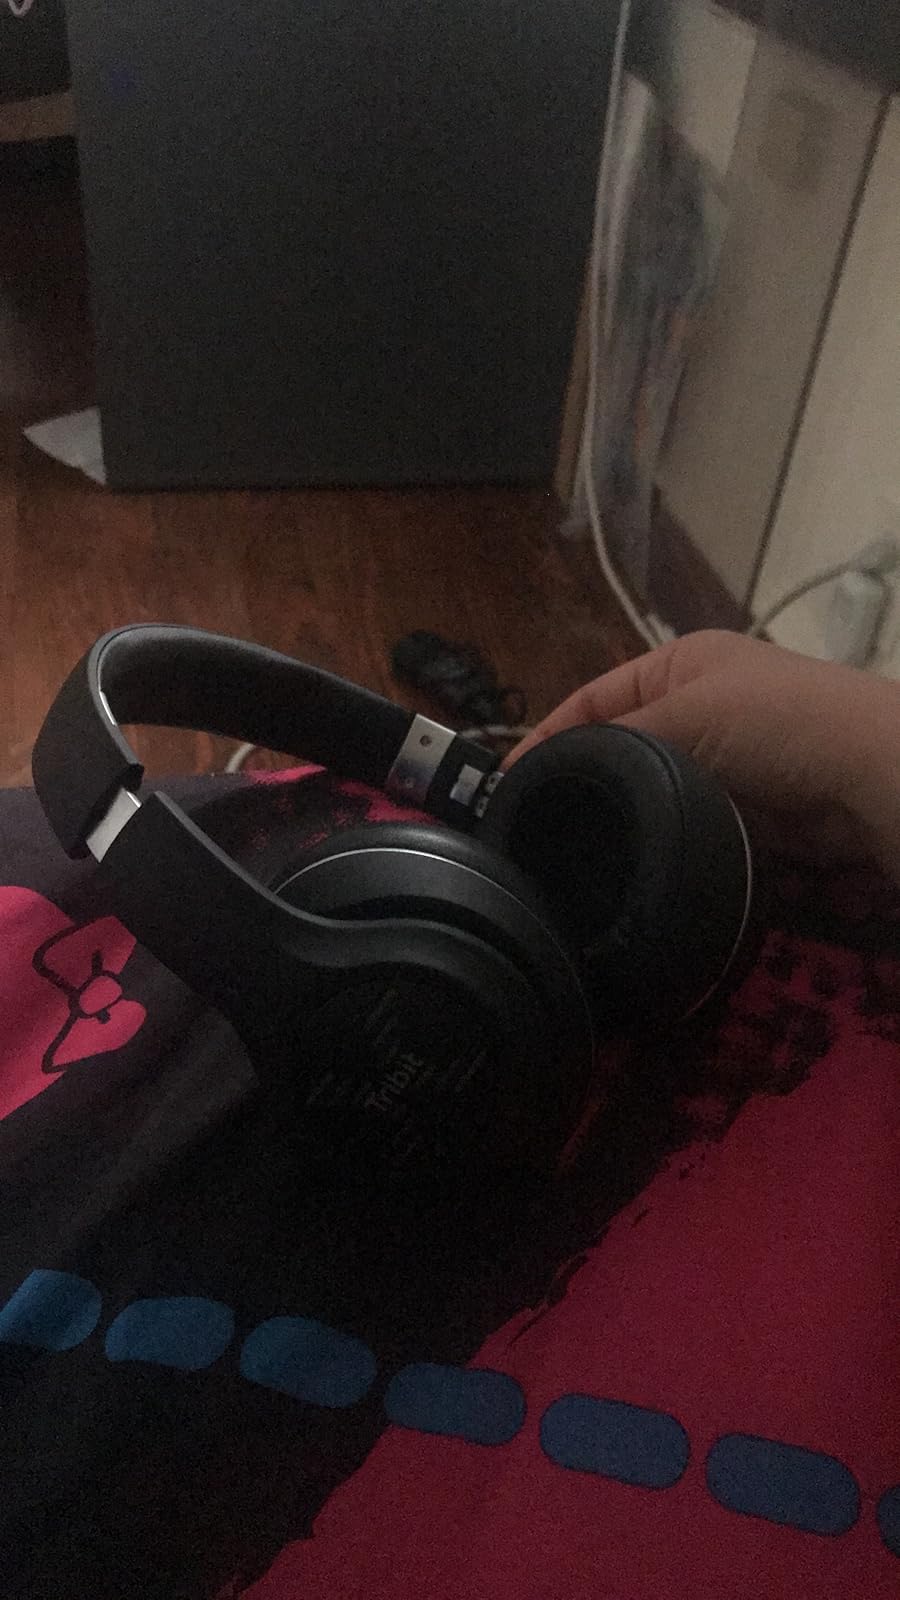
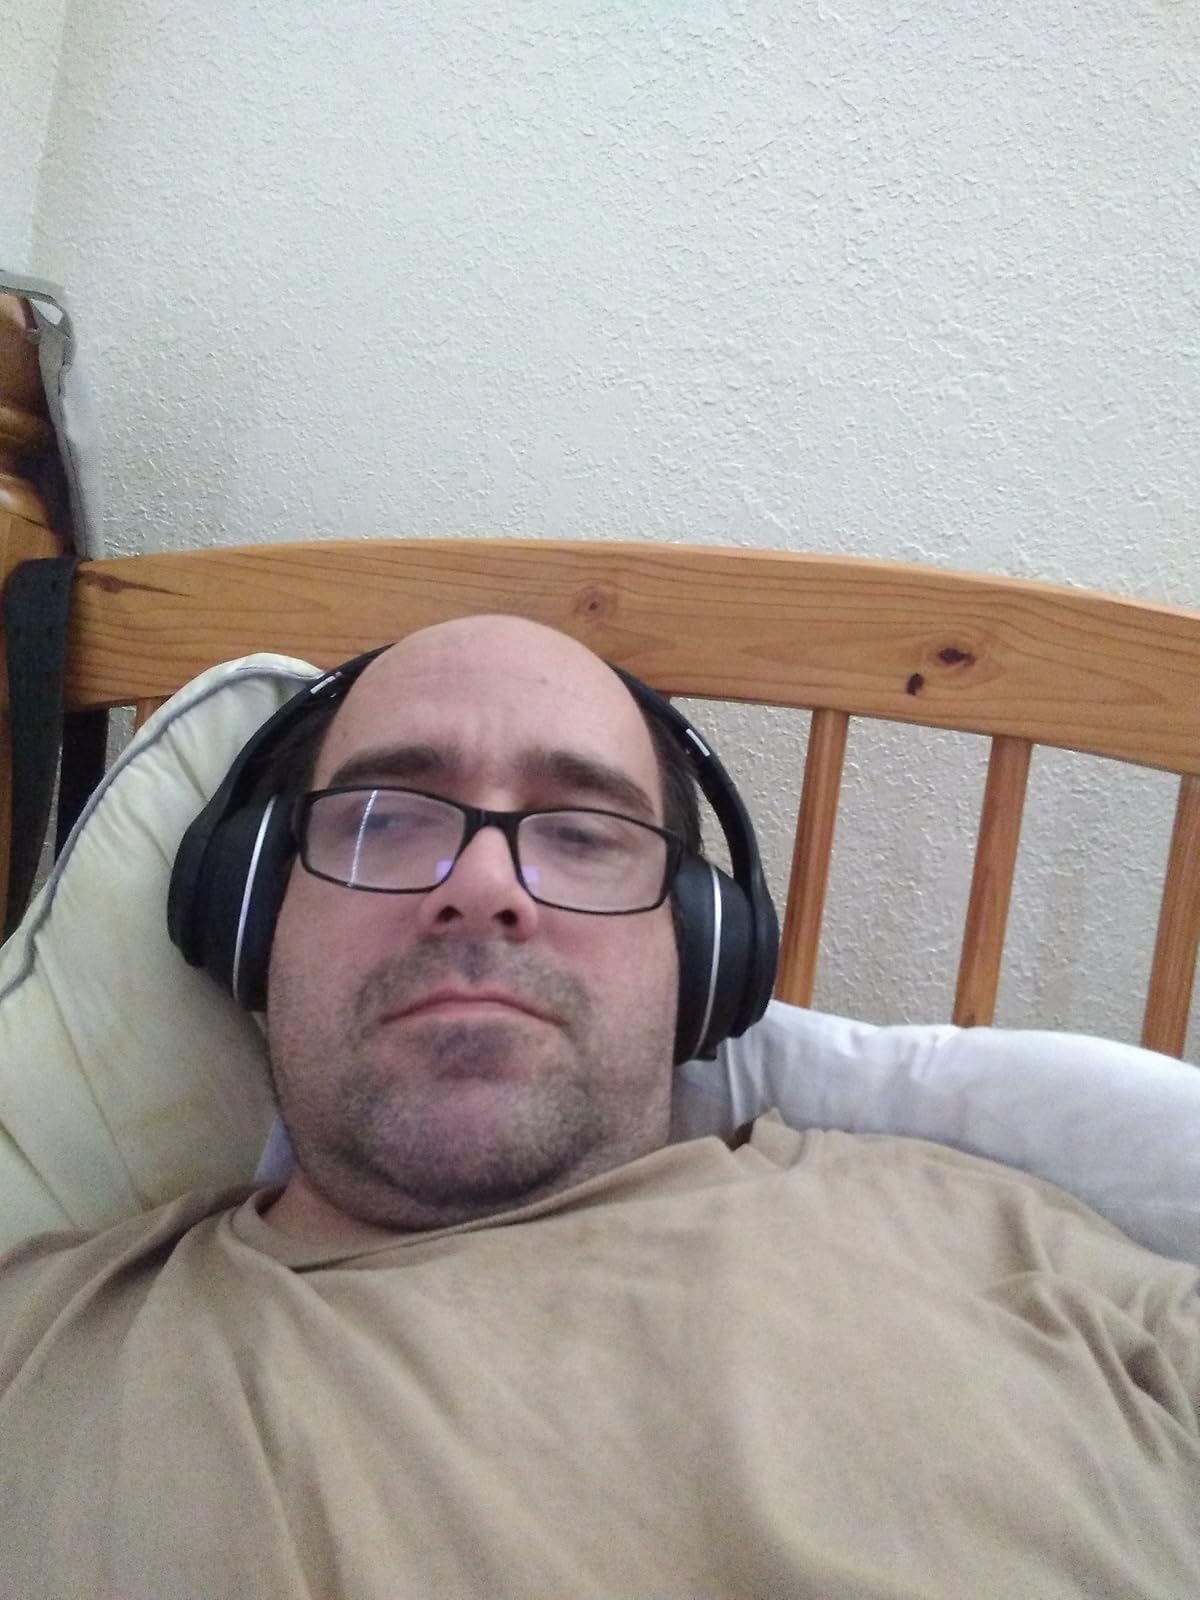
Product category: headphones
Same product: yes